Holocene extinction

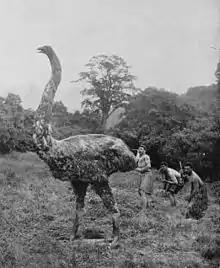
The moa in New Zealand went extinct in the mid 15th century due to overhunting and habitat destruction by the Māori people. Prior to the arrival of the Māori a century earlier, New Zealand was uninhabited by humans.

The precise timing of the Holocene extinction event remains debated, with no clear consensus on when it began or whether it should be considered distinct from the Quaternary extinction event. However, most scientists agree that human activities are the primary driver of the Holocene extinction. A 1998 survey conducted by the American Museum of Natural History found that 70% of biologists acknowledged an ongoing anthropogenic extinction event. Some researchers suggested that the activities of earlier archaic humans may have contributed to earlier extinctions, especially in Australia, New Zealand, and Madagascar. Even modest hunting pressure, combined with the vulnerability of large animals on isolated islands, is thought to have been enough to wipe out entire species. Only in the more recent stages of the Holocene have plants suffered extensive losses, which are also linked to human activities such as deforestation and land conversion.